Hurricane Klaus (1990)

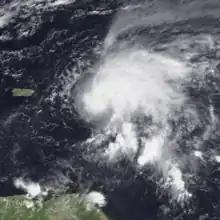
Hurricane Klaus at peak intensity over the Leeward Islands on October 5

Hurricane Klaus was a minimal tropical cyclone that dropped heavy rainfall across the Lesser Antilles in October 1990. The eleventh tropical cyclone and sixth hurricane of the 1990 Atlantic hurricane season, Klaus developed from a tropical wave on October 3 a short distance east of Dominica. It drifted northwestward, and quickly intensified to attain hurricane status on October 5. Though its closest approach to the Lesser Antilles was within , the strongest winds remained to its northeast due to strong wind shear, which caused Klaus to steadily weaken. After deteriorating into a tropical depression, Klaus briefly restrengthened over the Bahamas before dissipating on October 9 under the influence of developing Tropical Storm Marco.